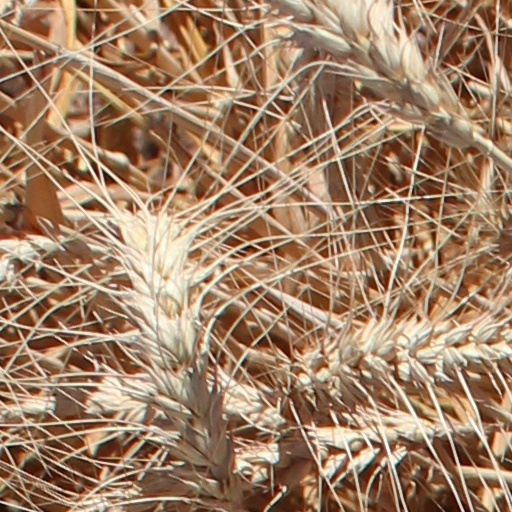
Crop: wheat